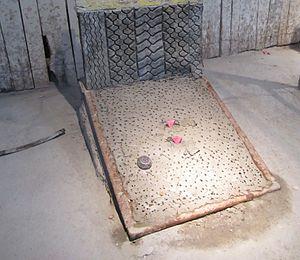
Le tejo, ou turmequé est un sport traditionnel en Colombie. Le sport est originaire du peuple amérindien Chibcha du centre-ouest de la Colombie.